June Rain

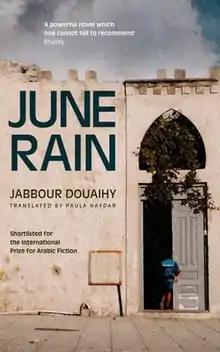

June Rain (Arabic: مطر حزيران) is a 2006 novel written by Lebanese critic and writer Jabbour Douaihy. The novel was published in 2006 by Dar Al-Nahar for Publishing and Distribution by Dar Al-Saqi’s in London. It has been translated to French, Italian, German, and English. The book was also shortlisted for the 2008 International Prize for Arabic Fiction.